Rabin Mondal

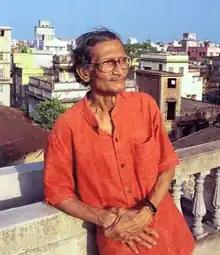
As a child, Rabin Mondal witnessed the devastating effects of the 1943 Great Bengal Famine and the pre-Partition riots that ravaged the state. These incidents have since translated onto his canvases, mirroring the horror and suffering of the people

Mondal was born in Howrah, an overcrowded urban extension of Calcutta. His family had prospered in business in the late 19th century. Rajendra Narayan Mondal (1792 to 1860), Dewan of Narayanganj in Bengal was an ancestor, and one of his sons Rajendranarayan received the title of "Raja". The narrow lane where Rabin's paternal home stands was named after his grandfather Fakirdas Mondal. But the pressures of an extended Bengali household forced the young Rabin to live with not only his brothers and sisters, but also his aunts, uncles, great aunts and uncles, and also his cousins. Though the Mondal family had a highly educated and upper-middle-class background, Howrah was known for its overcrowded slums and impoverished migrant workers who toiled in various grimy industries. It was an environment that caused the young Rabin to take note of the realities of life and its struggles.